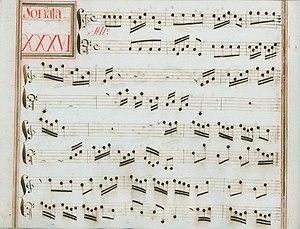
La sonate K. 72, telle qu'elle se présente dans le manuscrit de Venise, volume XIV no. 36.
La sonate K. 72 en ut majeur est une œuvre pour clavier du compositeur italien Domenico Scarlatti.